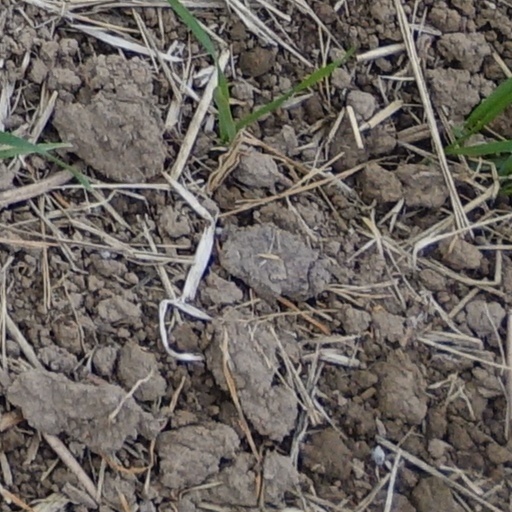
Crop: wheat